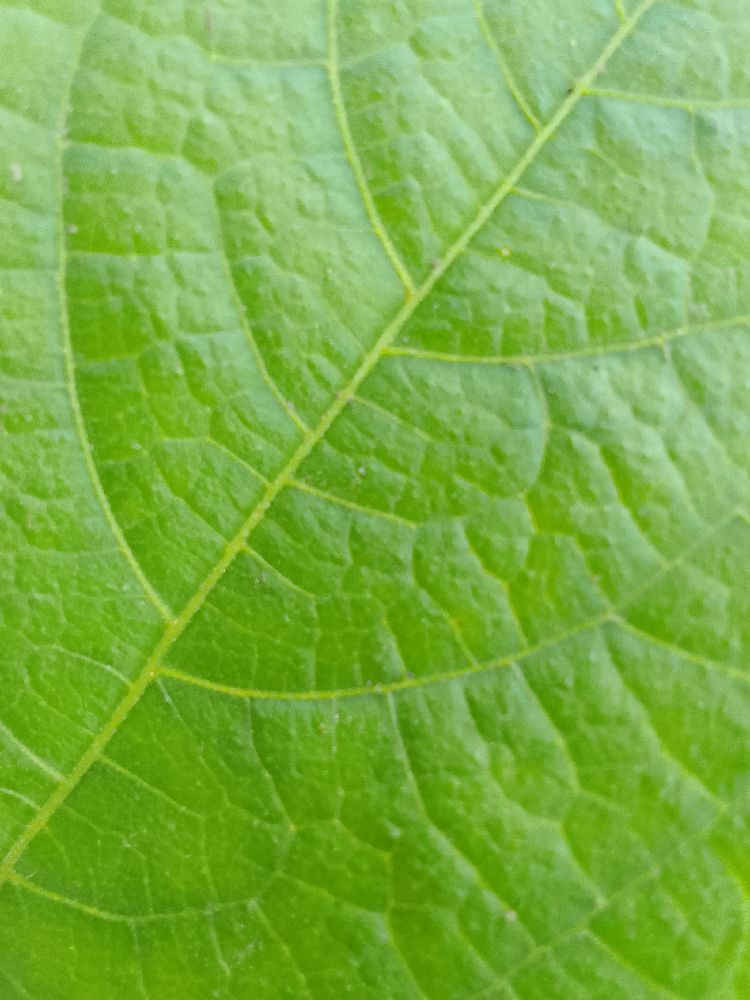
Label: healthy